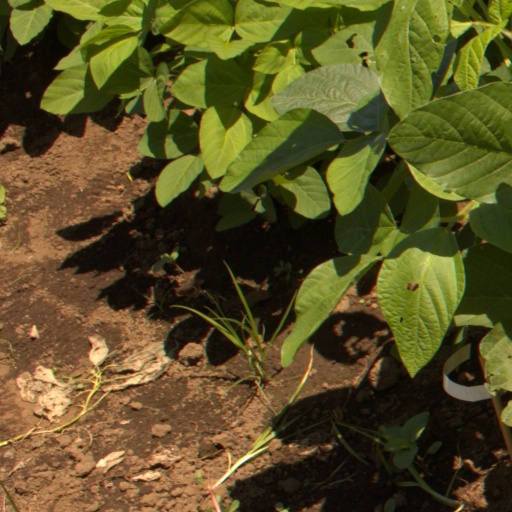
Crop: soybean